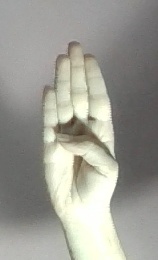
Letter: kaaf